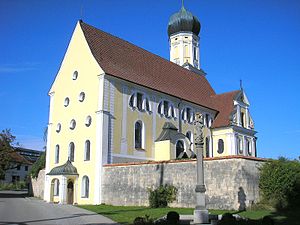
Eresing / Inddeling
Kirken St. Ulrich
Eresing er en kommune i Landkreis Landsberg am Lech, Regierungsbezirk Oberbayern i den tyske delstat Bayern. Den udgør sammen med kommunerne Windach og Finning Verwaltungsgemeinschaft Windach.